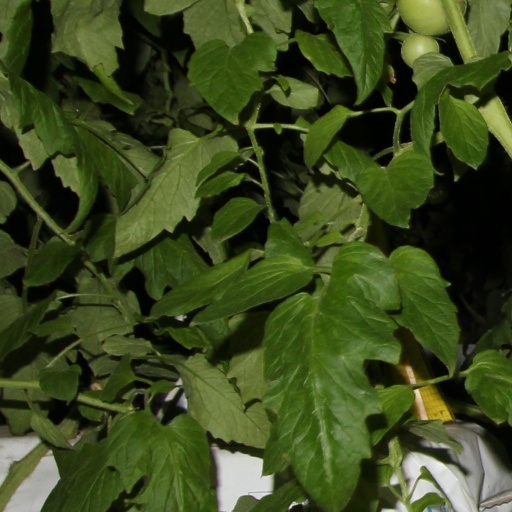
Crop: tomato